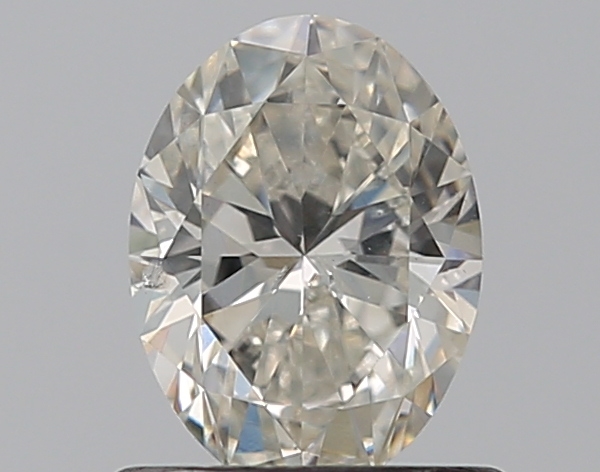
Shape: oval
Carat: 0.7
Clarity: SI2
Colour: I
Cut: EX
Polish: EX
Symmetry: VG
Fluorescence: F
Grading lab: GIA
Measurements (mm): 6.79 x 5 x 3.17